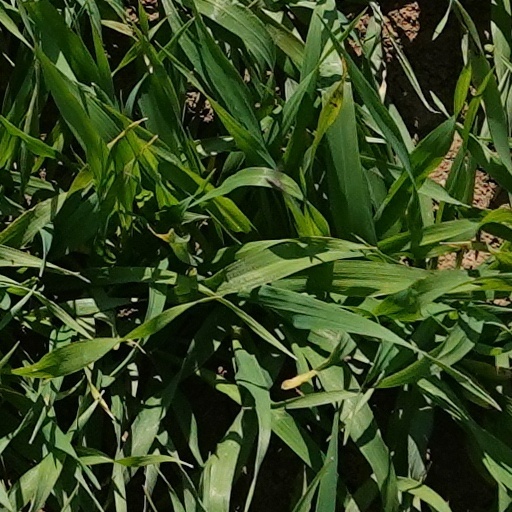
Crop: wheat